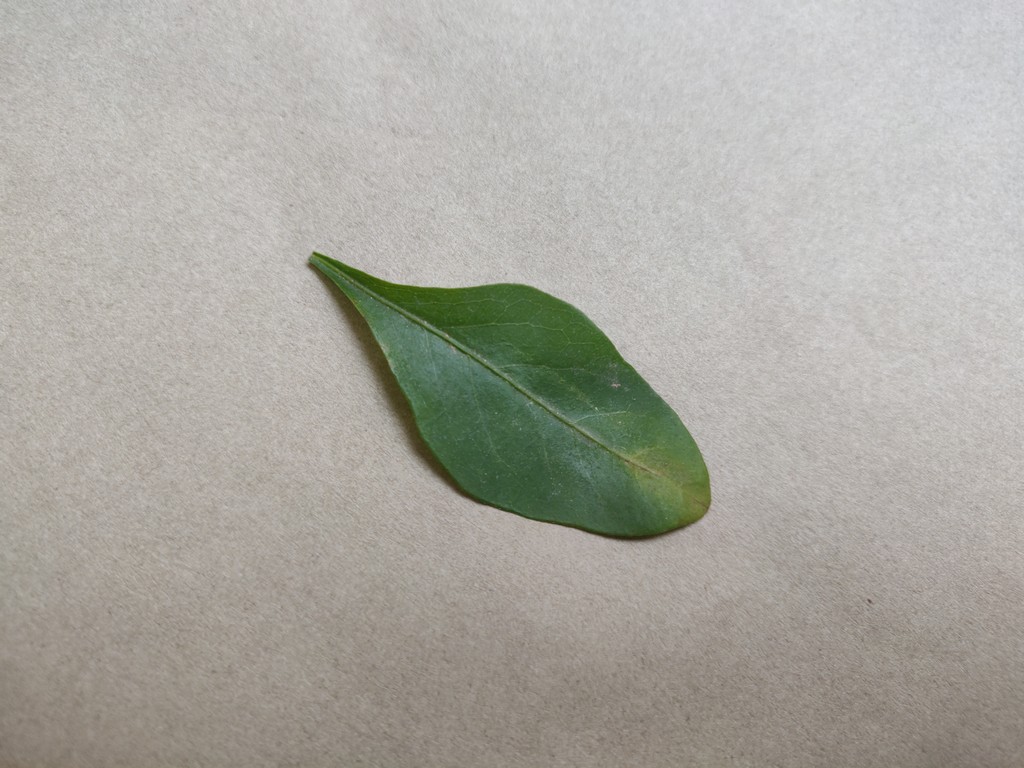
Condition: Unhealthy
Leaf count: single
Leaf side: front